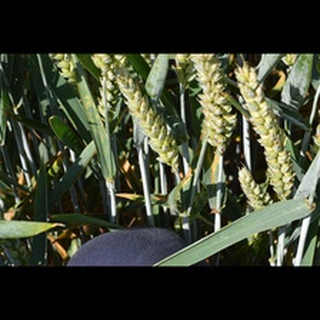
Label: wheat_septoria